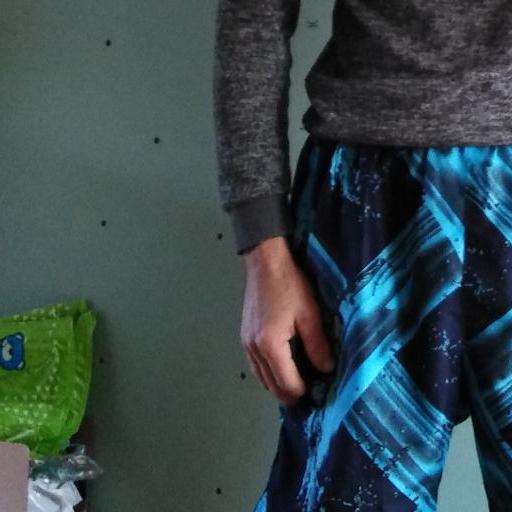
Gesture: no_gesture